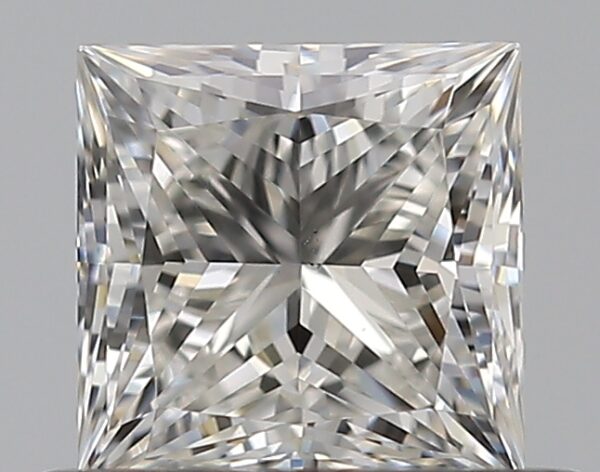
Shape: princess
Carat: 0.5
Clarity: VS2
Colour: I
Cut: EX
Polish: EX
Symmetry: VG
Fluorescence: N
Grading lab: GIA
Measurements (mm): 4.33 x 4.31 x 3.03